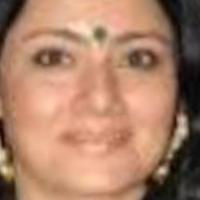
Age group: age 41-55